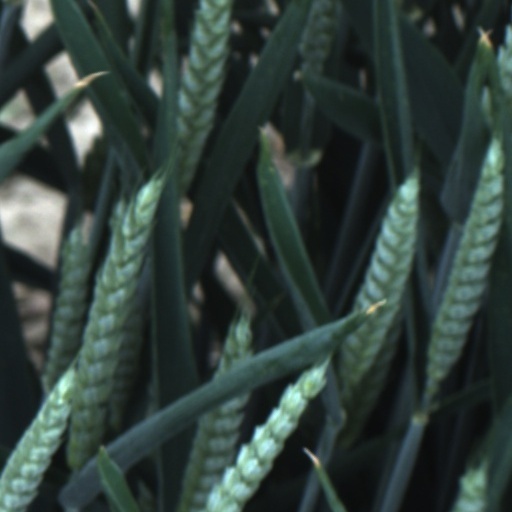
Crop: wheat